Suleiman the Magnificent

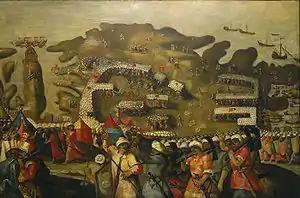

Ottoman ships had been sailing in the Indian Ocean since the year 1518. Ottoman admirals such as Hadim Suleiman Pasha, Seydi Ali Reis and Kurtoğlu Hızır Reis are known to have voyaged to the Mughal imperial ports of Thatta, Surat and Janjira. The Mughal Emperor Akbar the Great himself is known to have exchanged six documents with Suleiman the Magnificent.